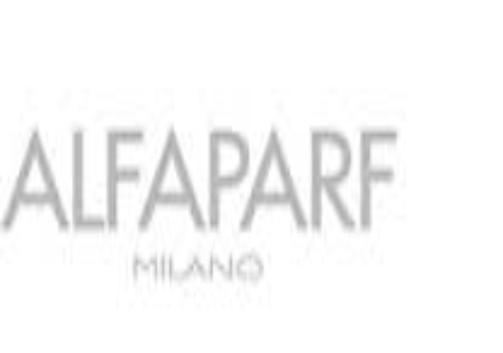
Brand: ALFAPARF
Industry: Necessities